Mysteries of Isis

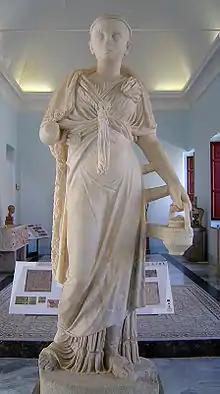
Priestess of Isis holding a ' (bronze jug) or a ' (ritual basket), second century CE

The evidence about the mysteries of Isis is sparse, although some information can be gleaned from passing mentions in inscriptions and literary texts. One possible early indication is a stela from Thessalonica in the late second century BCE that connects Osiris with mystery rites. Other evidence of Isis's worship in Greece comes from aretalogies, texts in praise of the goddess. The wording of aretalogies from Maroneia and Andros, both from the first century BCE, say Isis gave sacred or hidden writings to initiates. The classicist Petra Pakkanen says that these aretalogies prove the mysteries of Isis existed by that time, but Jan N. Bremmer argues that they only connect Isis with the Eleusinian mysteries, not with distinctive rites of her own. The Roman poet Tibullus, also in the first century BCE, refers to the vows to Isis taken by his mistress, Delia, which may indicate that she was an initiate.